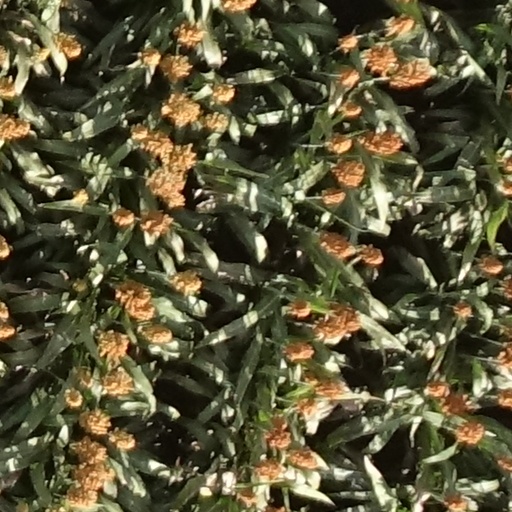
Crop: sorghum